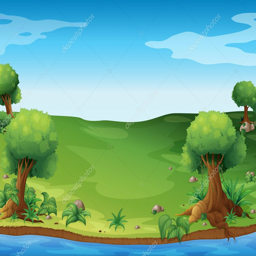
a view of the hills